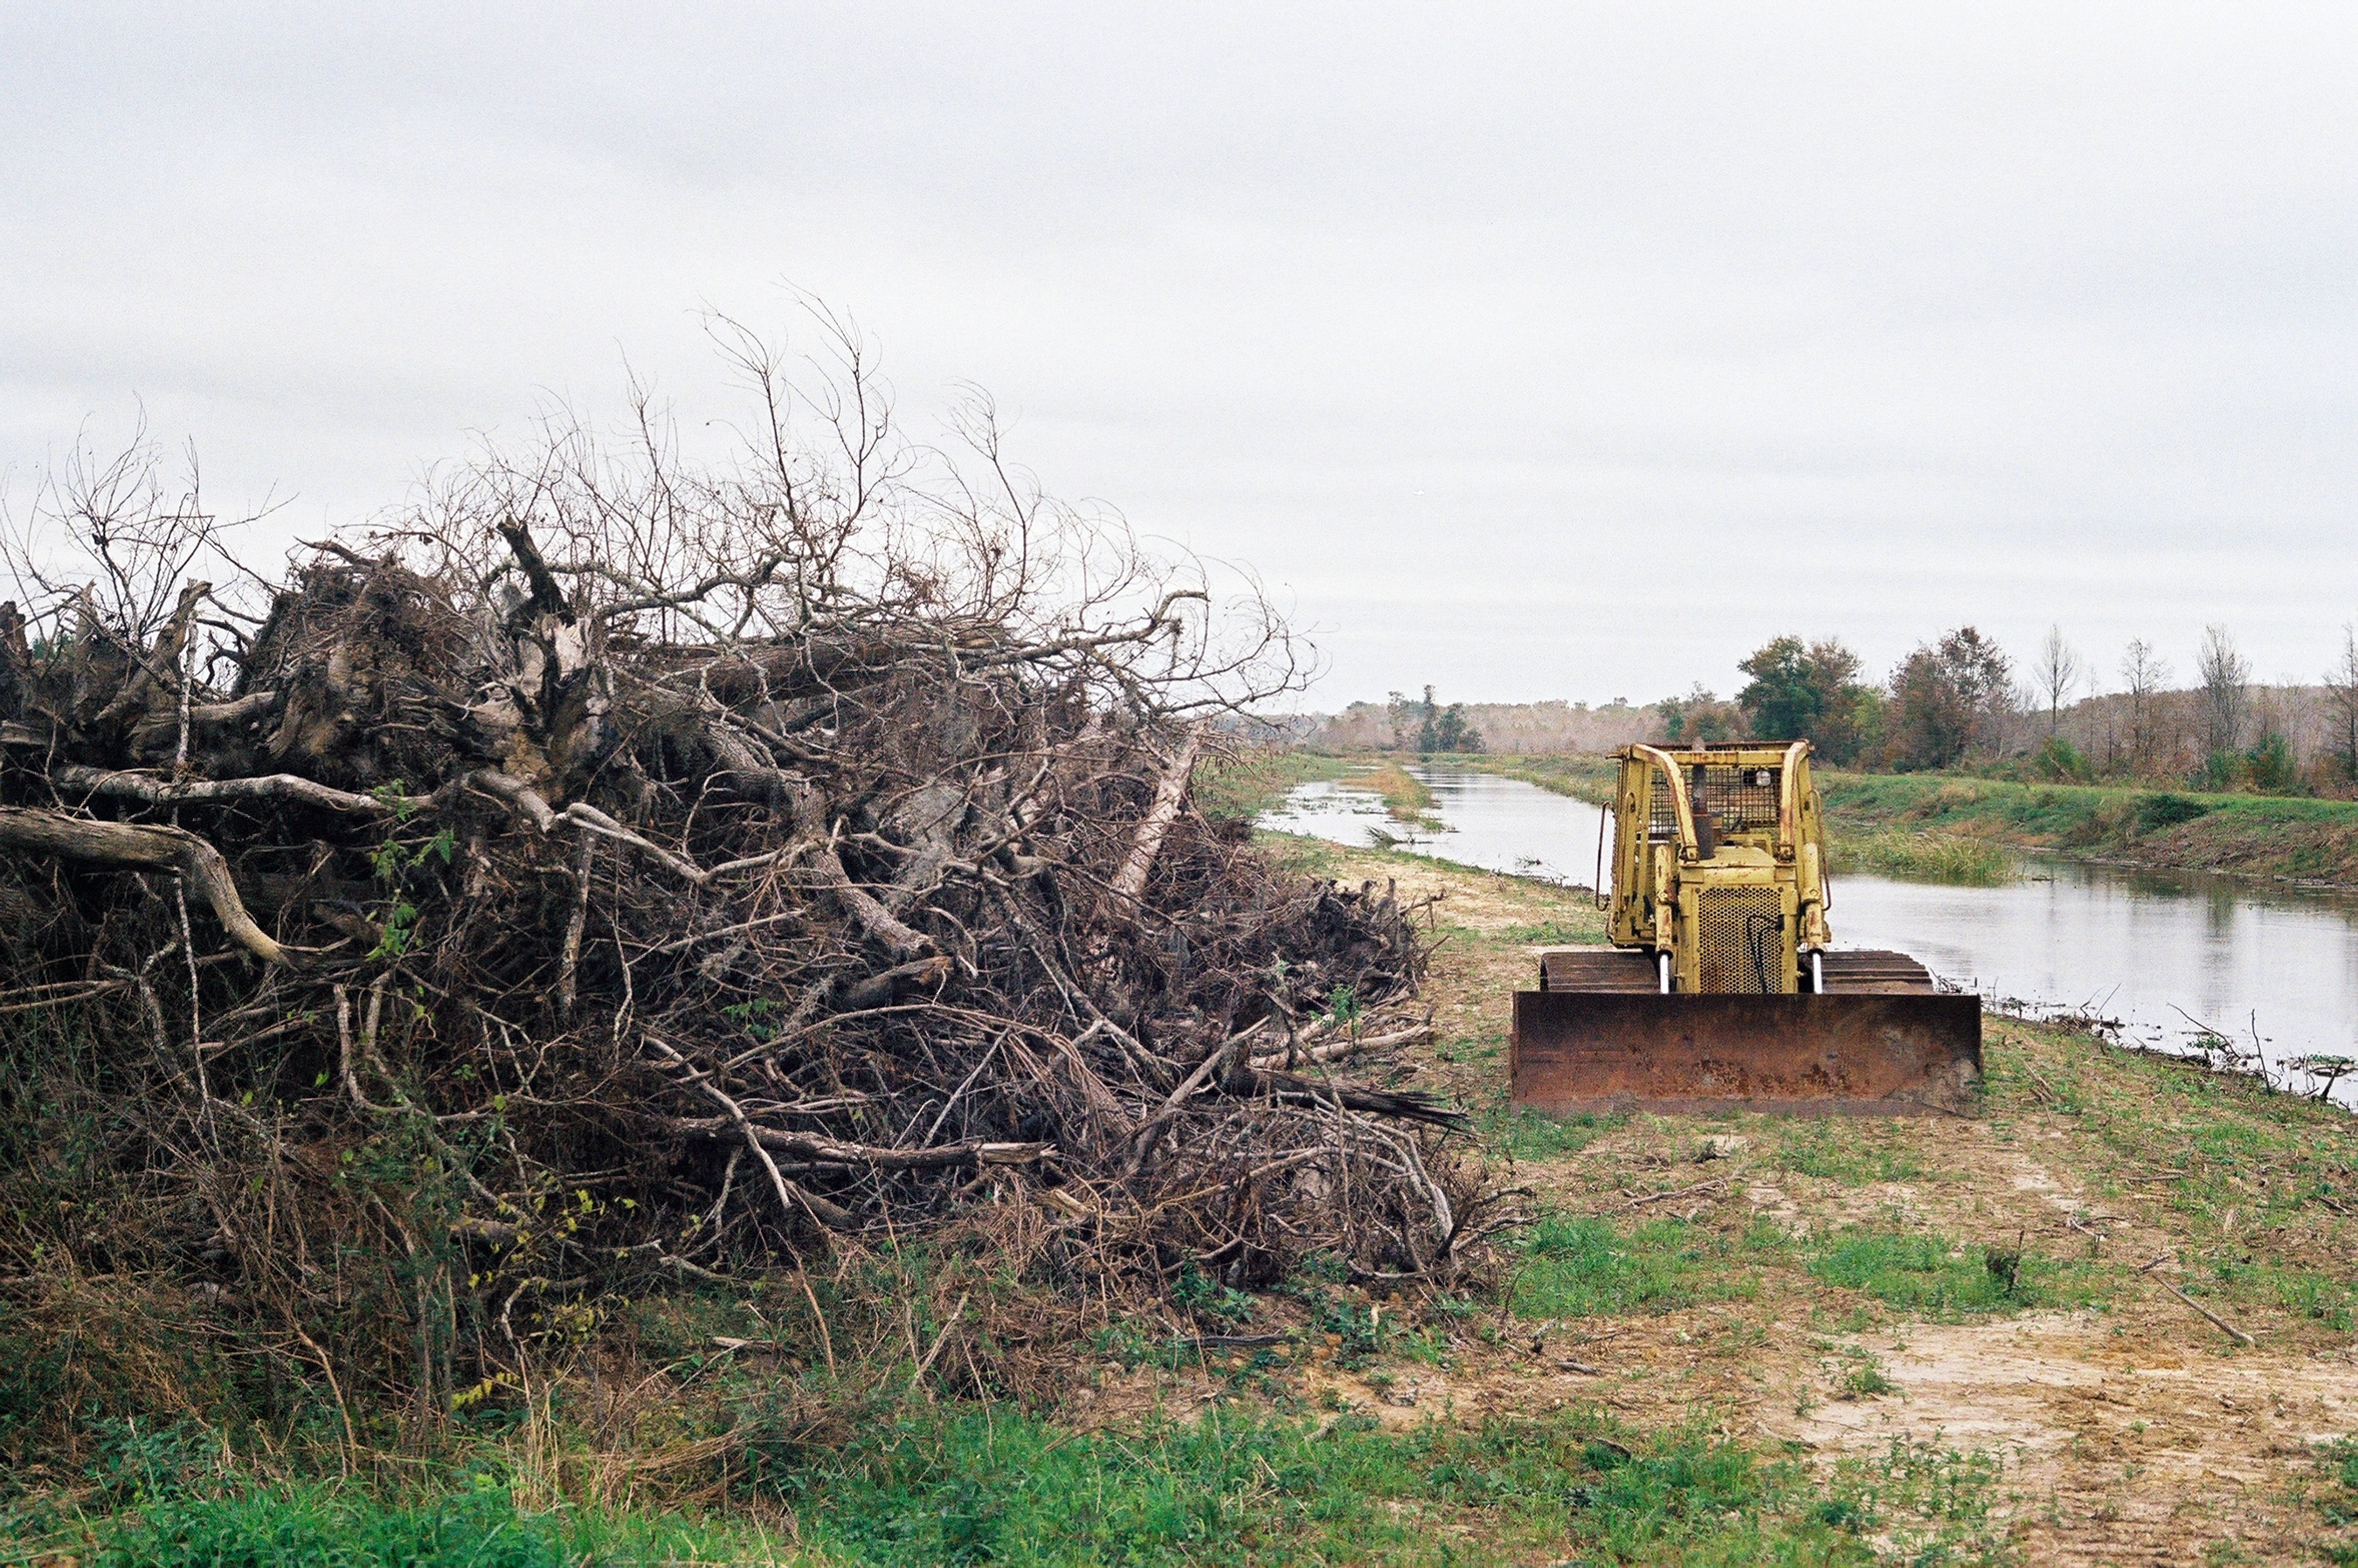
tree, track, transport, waterway, rural area, woody plant